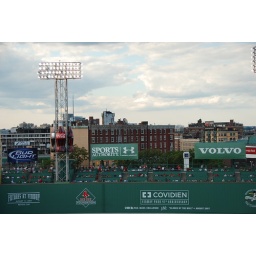
is around the tower building just behind the light pole